Hurlstone Park

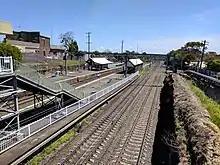
Hurlstone Park railway station

Hurlstone Park railway station was a Sydney Trains station (located 8.8 km from Central station) on the Bankstown line. The station was closed on 30 September 2024 to allow for the line to be converted to Sydney Metro standards; the Metro trains will subsequently serve the rebranded Metro North West & Bankstown Line.